Pavlo Rozenko

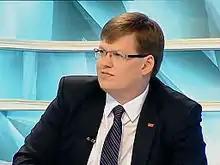
Rozenko in 2013

Pavlo Valeriyovych Rozenko (born July 15, 1970) is a Ukrainian politician and a former Vice Prime Minister of Ukraine and a former Minister of Labor and Social Policy.